Portrait of Leonello d'Este

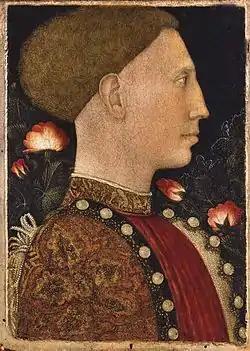
"Portrait of Leonello d'Este" (c. 1441) by Pisanello

Portrait of Lionello d'Este is a c.1441 tempera on panel painting by Pisanello, now in the Accademia Carrara in Bergamo. The work was recorded in the Costabili collection in Ferrara in 1841.